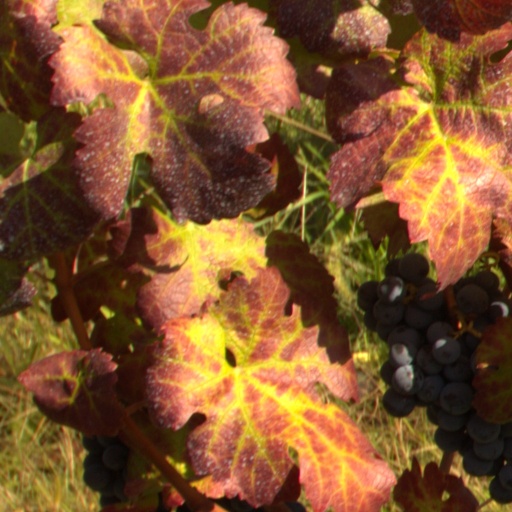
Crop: grape